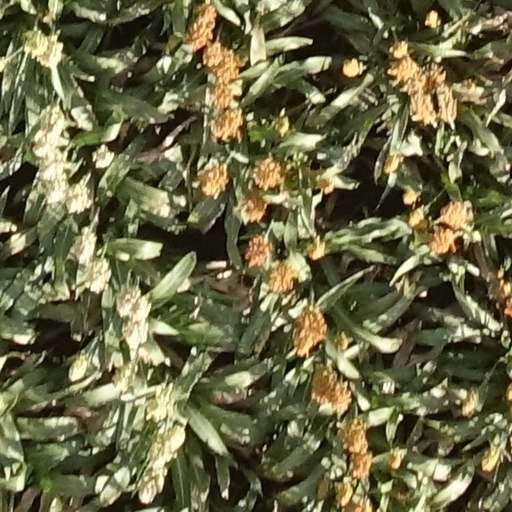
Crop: sorghum